International Committee of the Red Cross archives

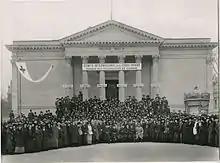
IPWA volunteers in front of the musée Rath

Shortly after the beginning of the First World War in 1914, the ICRC under its president Gustave Ador decided to establish the International Prisoners-of-War Agency (IPWA). Its main task was to trace PoW and to re-establish communications with their respective families. Already at the end of the same year, it had a staff of some 1,200 volunteers who worked in the Musée Rath of Geneva. Many of them were girls, women, and students.